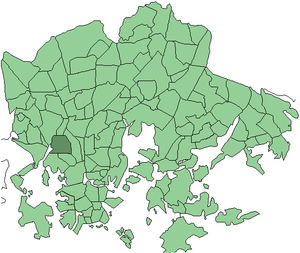
Pikku Huopalahti est un quartier d'Helsinki situé entre Mannerheimintie à son Est et Huopalahdentie à son Ouest. Son nom vient d'une baie éponyme du golfe de Finlande.